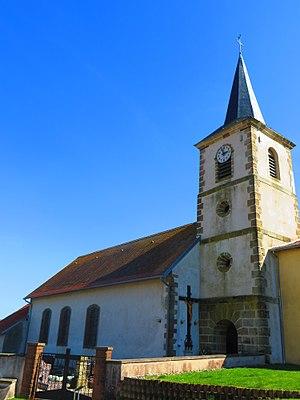
Boustroff Église Saint-Hubert
Boustroff est une commune française située dans le département de la Moselle et le bassin de vie de Moselle-Est, en région Grand Est.